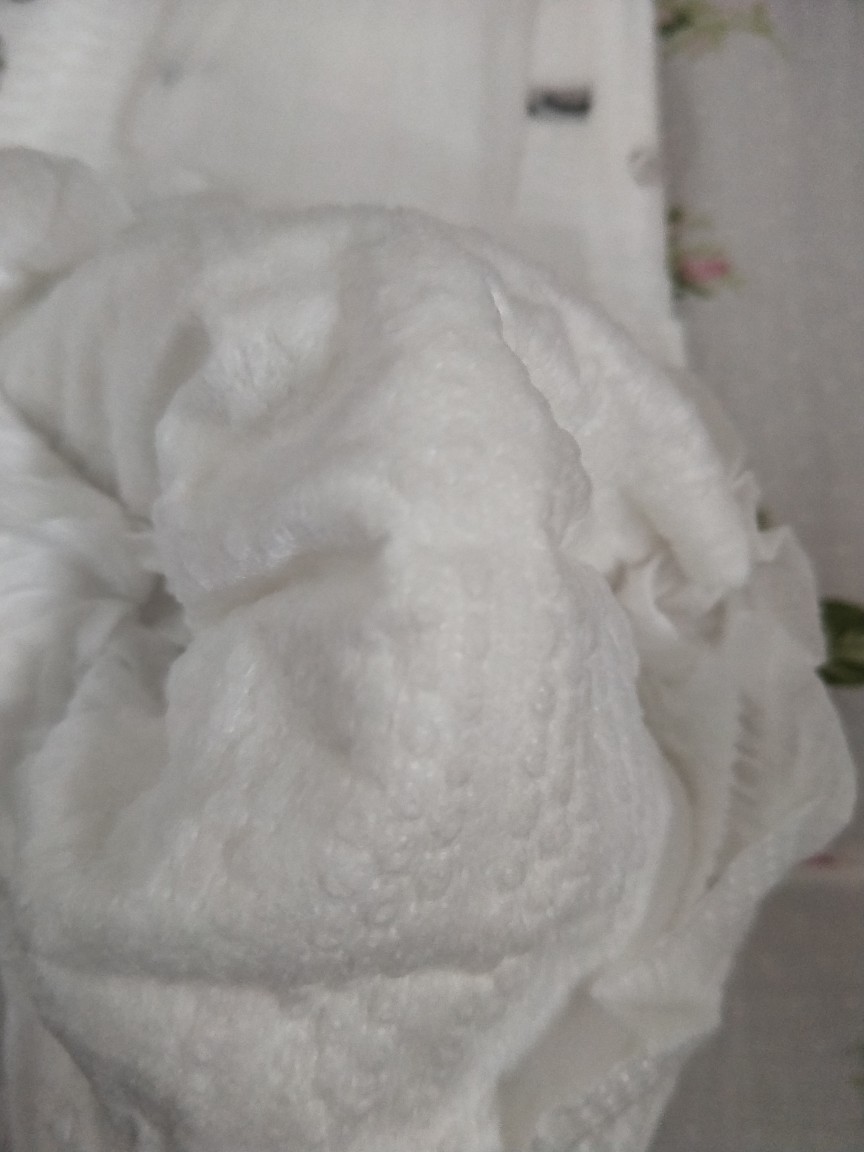
Label: trash